CodY protein family

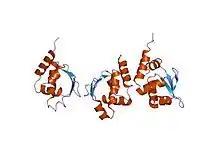
c-terminal dna binding domain of transcriptional pleiotropic repressor cody.

In molecular biology, the CodY protein family consists of several bacterial GTP-sensing transcriptional pleiotropic repressor CodY proteins. CodY has been found to repress the dipeptide transport operon (dpp) of "Bacillus subtilis" in nutrient-rich conditions. The CodY protein also has a repressor effect on many genes in "Lactococcus lactis" during growth in milk.